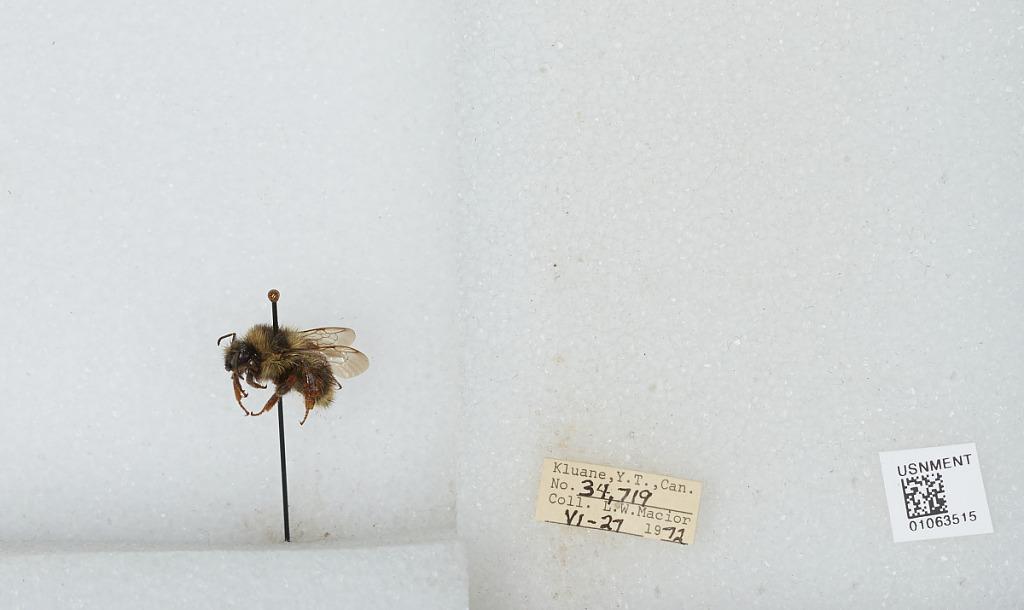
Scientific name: Bombus bifarius nearcticus
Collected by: L. Macior
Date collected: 1972-6-27
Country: Canada
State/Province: Yukon Territory
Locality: Kluane
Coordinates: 60.75, -139.5